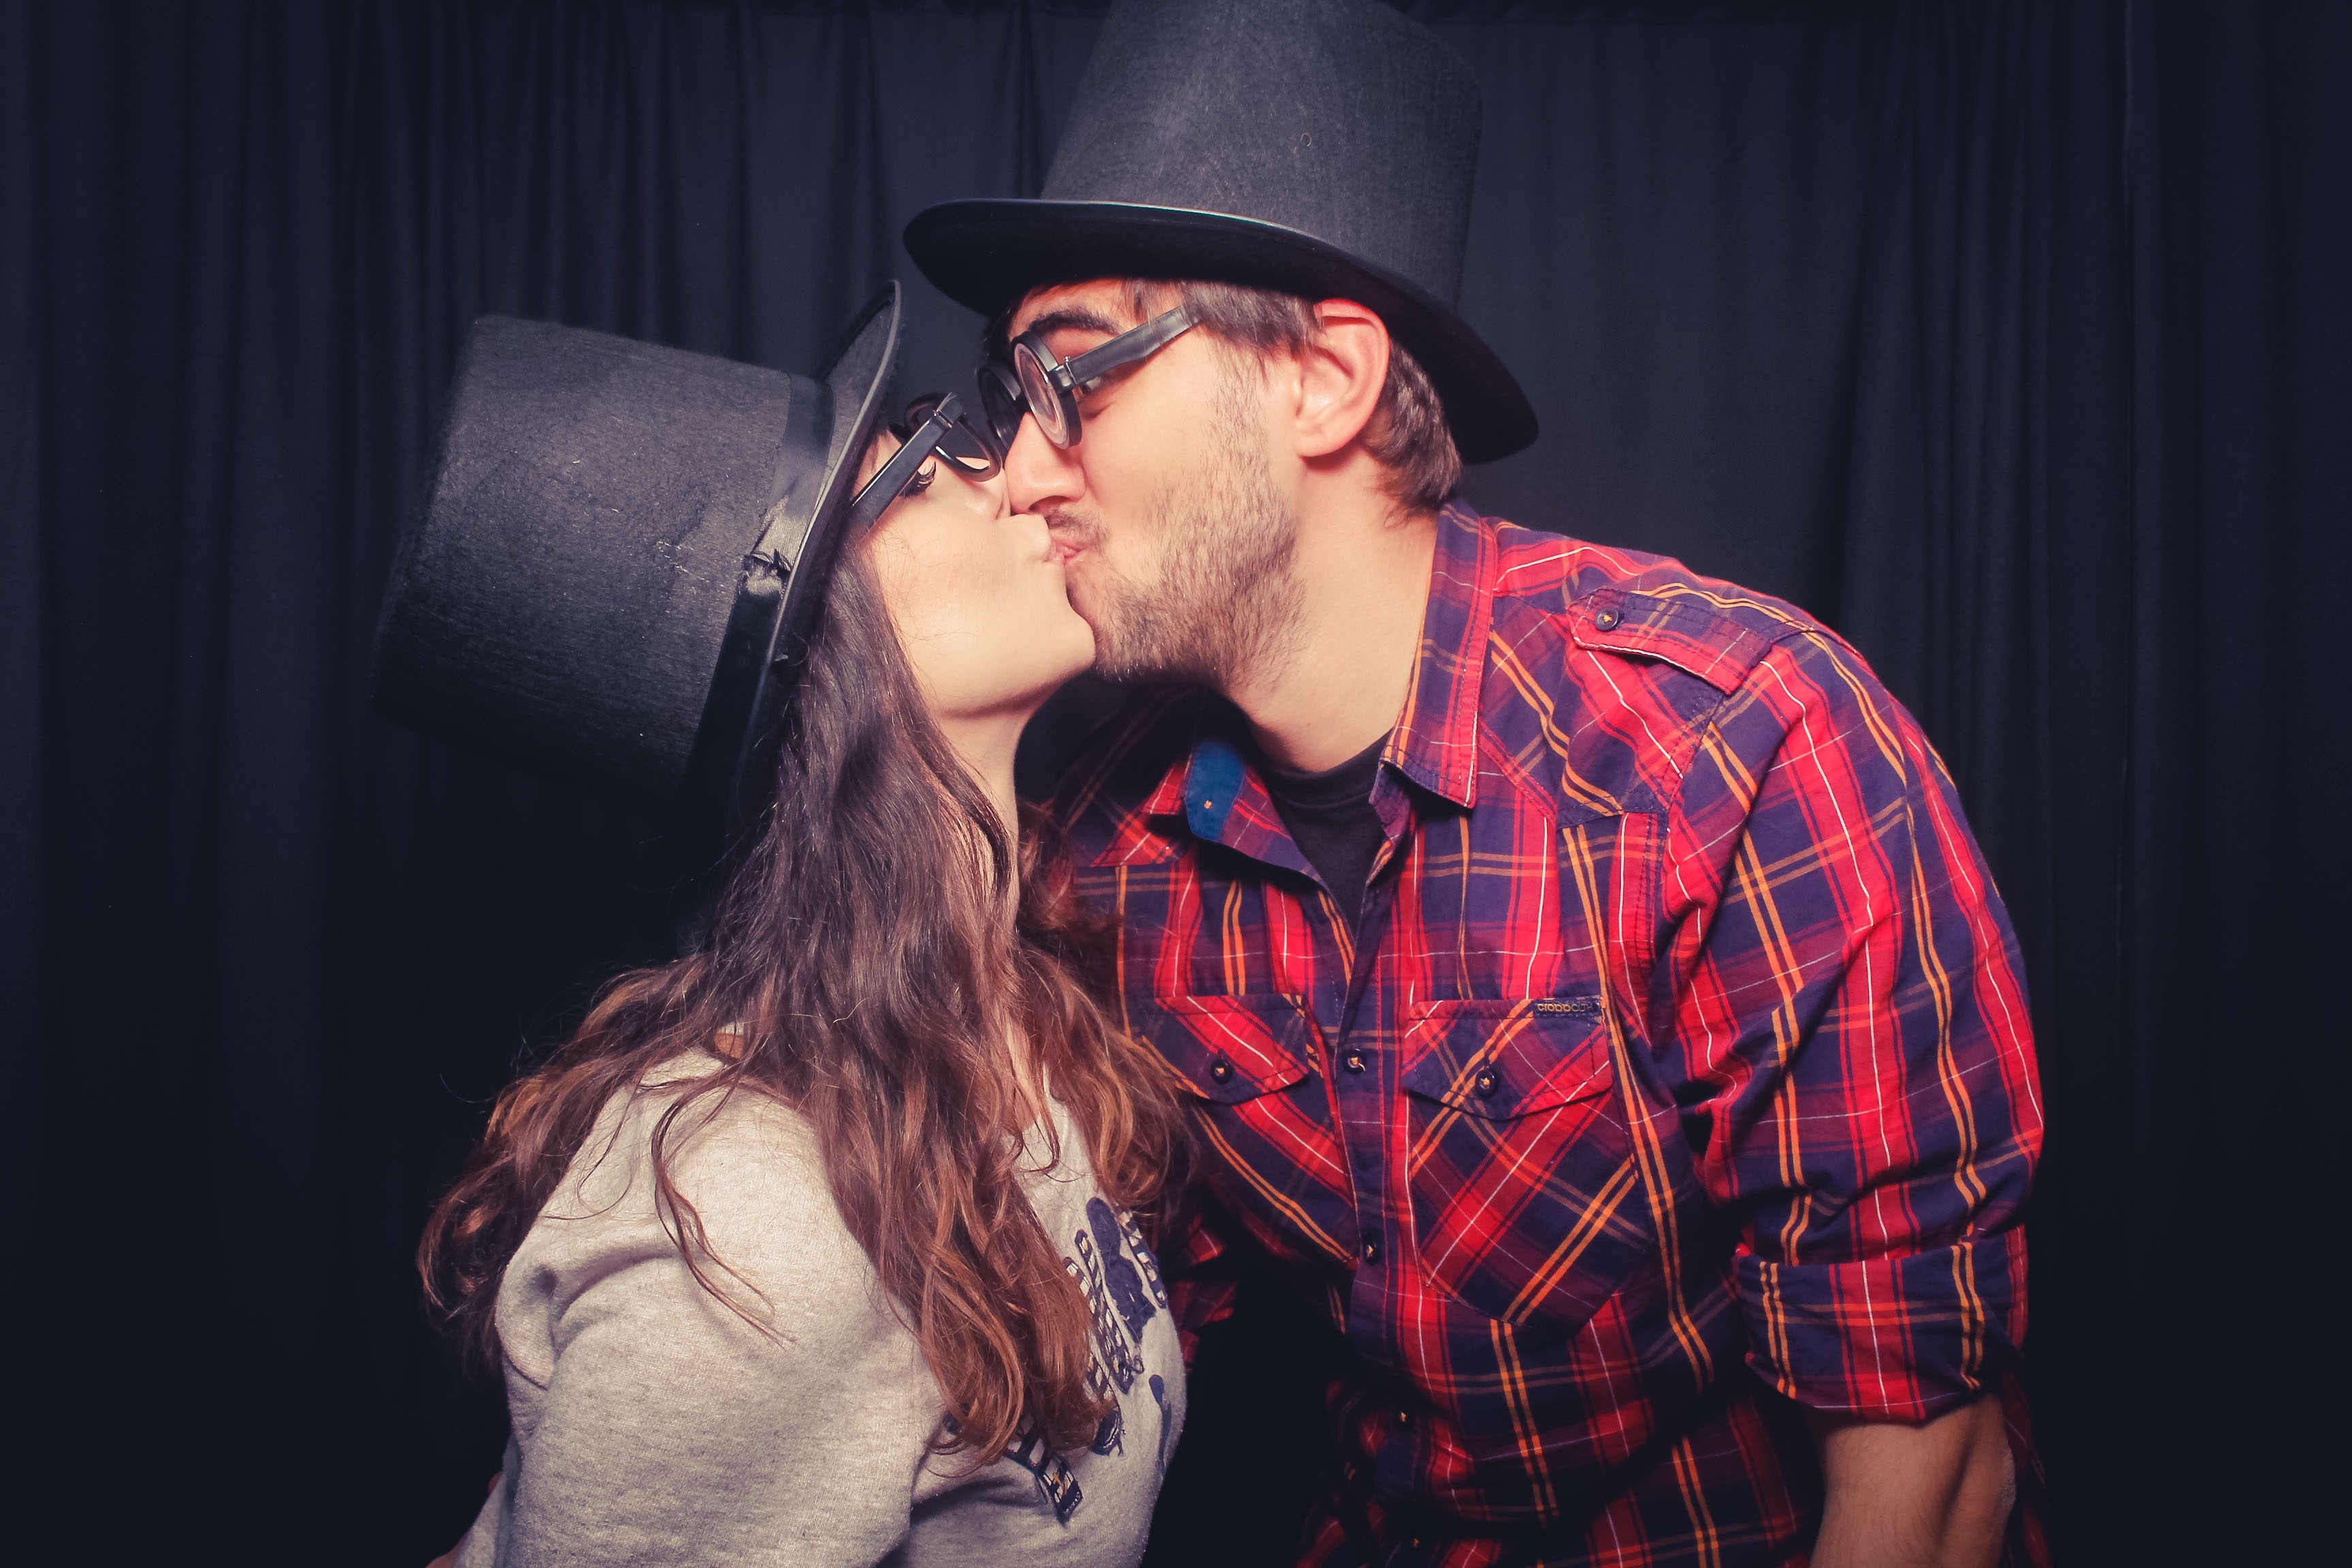
music, singing, entertainment, interaction, singer songwriter